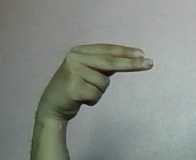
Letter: ain